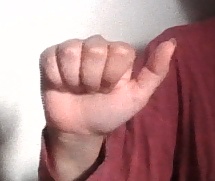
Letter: dhad